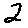
Label: 2